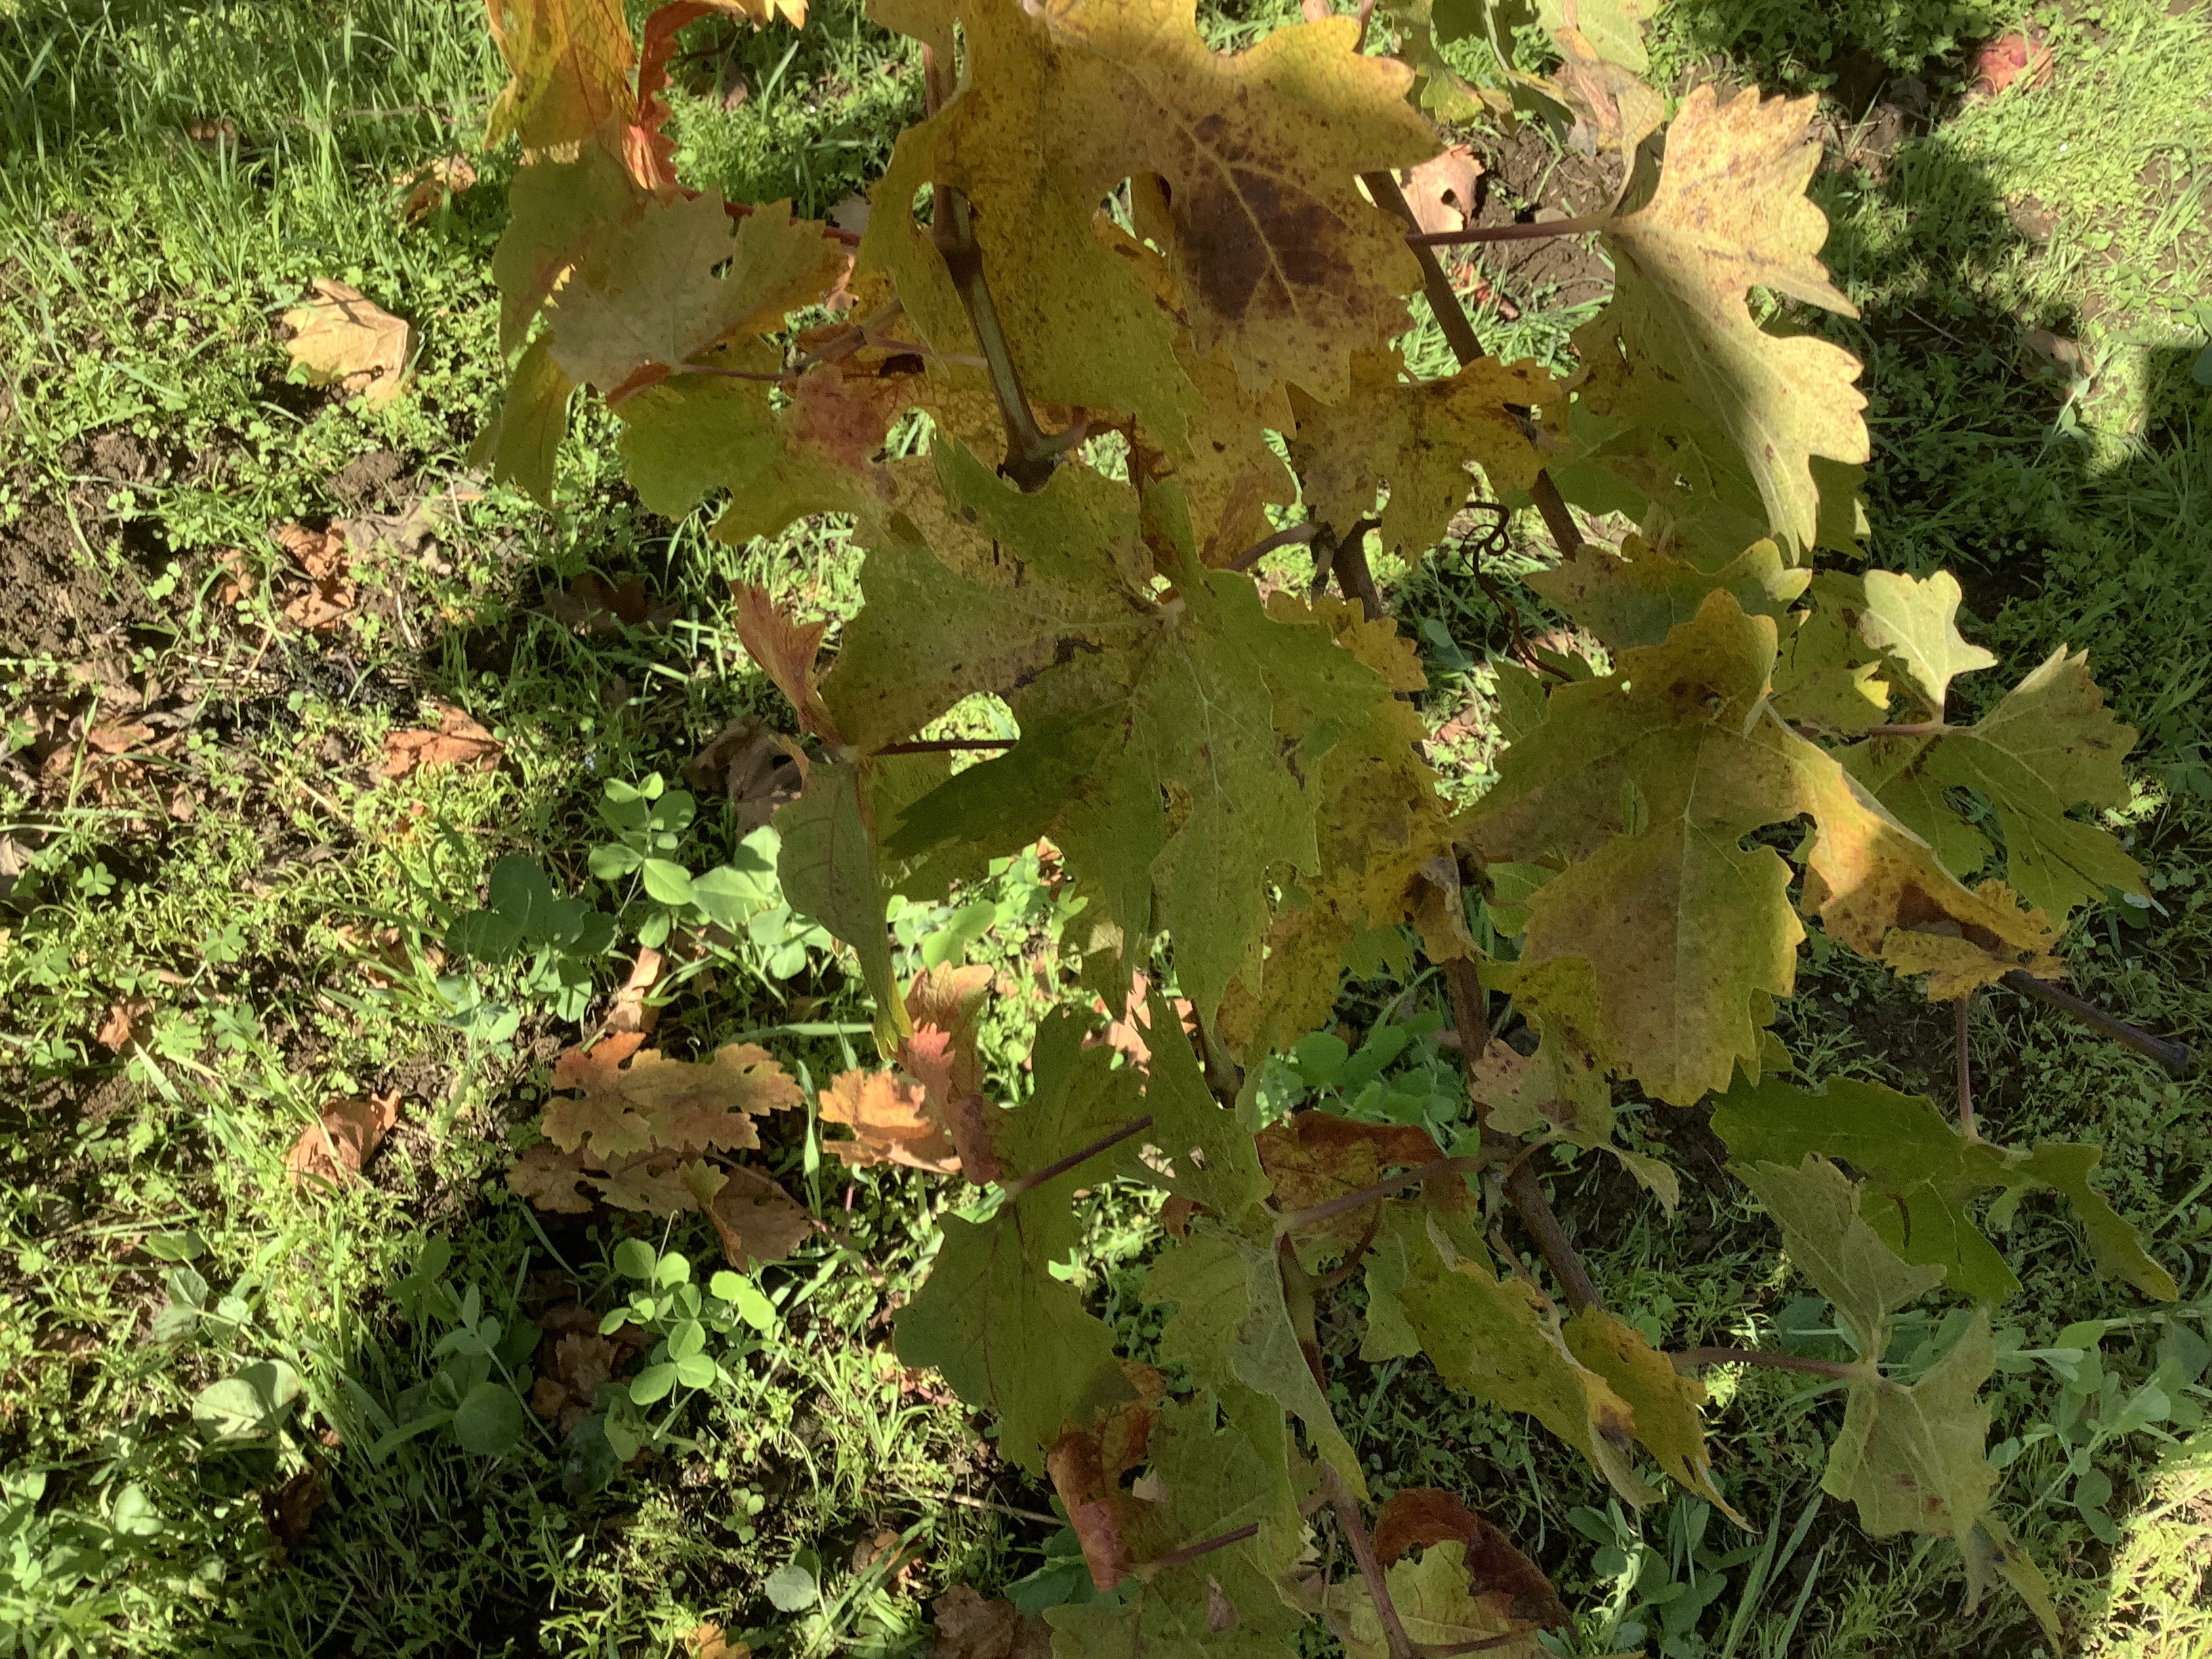
Label: No Virus